Edmondus Bernardini

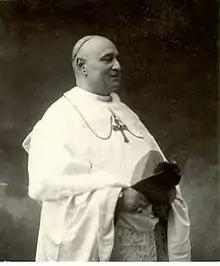
Dom Edmondo Bernardini

Dom Edmondus Bernardini, born Augusto was an Italian Abbot of the Common Observance, he became general-abbot of the Common Observance between 1937 and 1950.